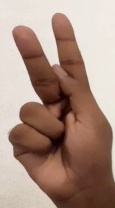
ASL sign: K